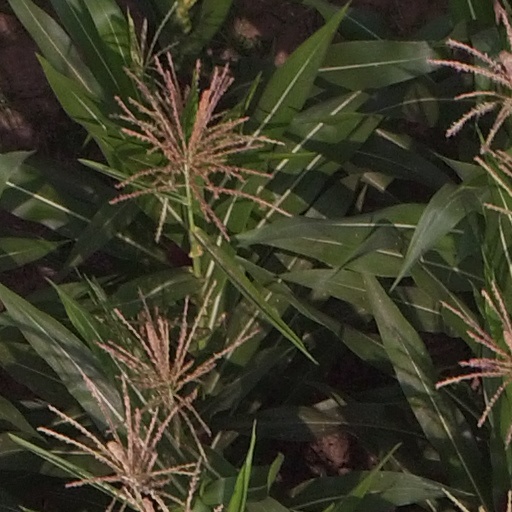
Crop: maize; corn